28 cm SK L/40 gun

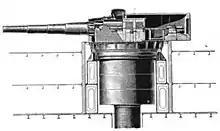
Profile drawing of the 28 cm SK L/40 gun in the naval mounting

The 28 cm SK L/40 gun weighed , had an overall length of and a bore length of . Although designated as , its actual caliber was . It used Krupp's horizontal sliding-block, or "wedge", as it is sometimes referred to, breech design rather than the interrupted screw commonly used in heavy guns of other nations. This required that the propellant charge be loaded in a metal case (usually brass) which provides obturation, or sealing of the breech, to prevent escape of the expanding propellant gas. The 28 cm SK L/40 was the last large German naval gun to load all its propellant in a single case; later guns required a fore charge in addition to the main charge in the cartridge case.